Kamal-ol-molk

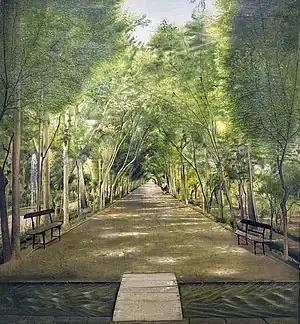
The Doshan Tappeh Street, 1899

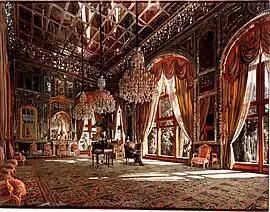
"Mirror Hall", which he believed to be his best work. He painted it over a five-year period.

Mohammad Ghaffari (September 29, 1848 — August 18, 1940), better known as Kamal-ol-Molk, was an Iranian painter and part of the Ghaffari family in Kashan, Qajar Iran.